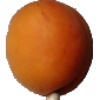
Label: Apricot 1